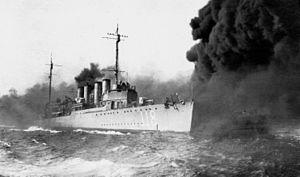
Daniel E. Barbey, né le 23 décembre 1889 à Portland et mort le 11 mars 1969 à Bremerton, est un vice admiral de l'United States Navy. Diplômé de l'Académie navale d'Annapolis, il participe à l'occupation américaine du Nicaragua en 1912 et à l'occupation américaine de Veracruz en 1915. Pendant qu'il sert avec la Section des Plans de Guerre du Bureau de la navigation à Washington, D.C. dans l'Entre-deux-guerres, il développe un intérêt pour la guerre amphibie. En 1938, il publie Fleet Training Publication 167 – Landing Operations Doctrine, United States Navy, qui devient la bible de la marine pour les opérations amphibies et qui demeure en usage tout au long de la Seconde Guerre mondiale.